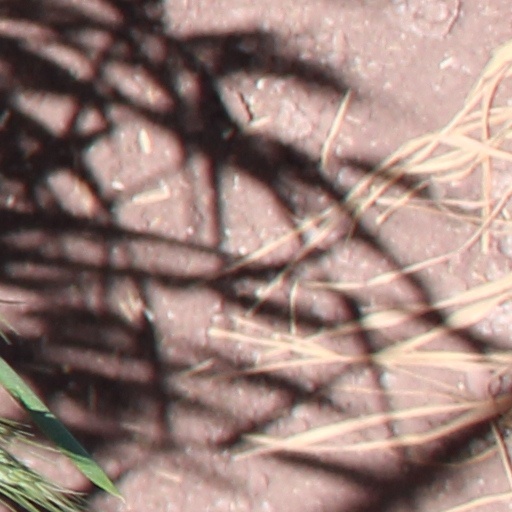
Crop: wheat